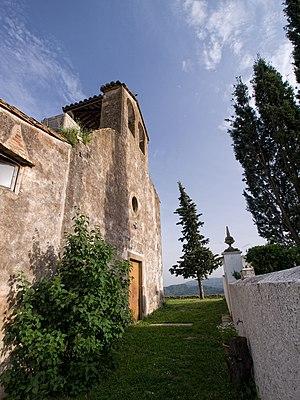
Sant Julià del Llor i Bonmatí est une commune de la province de Gérone, en Catalogne, en Espagne, de la comarque de La Selva.